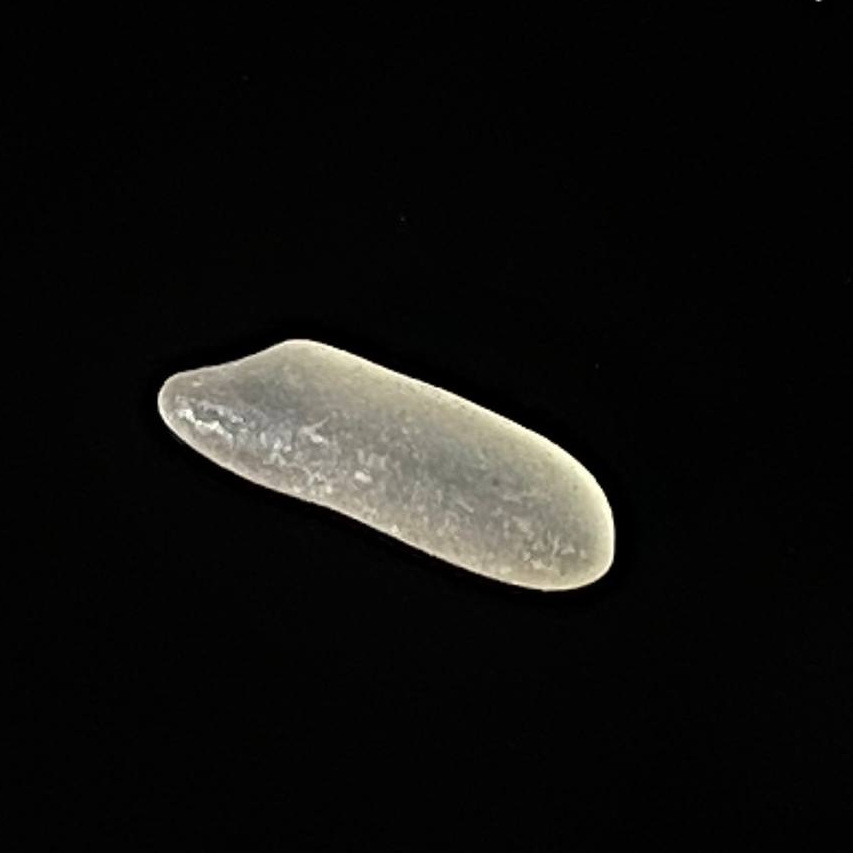
Rice variety: Jirashail